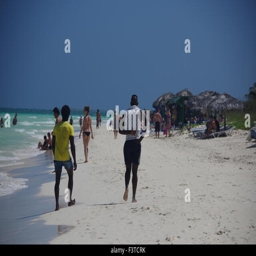
group of local people walking along the tourist on beach